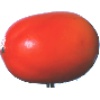
Label: Kaki 1